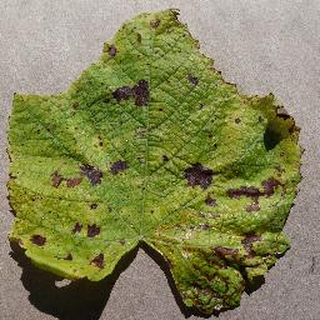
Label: grape_leaf_blight